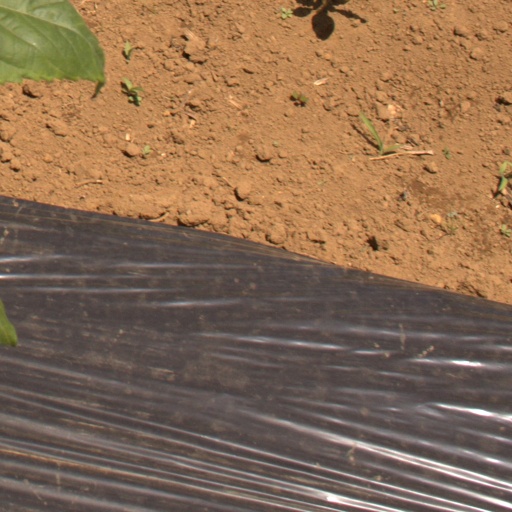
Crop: Jerusalem artichoke